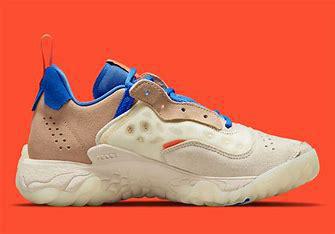
Brand: Jordan
Model: Delta 2